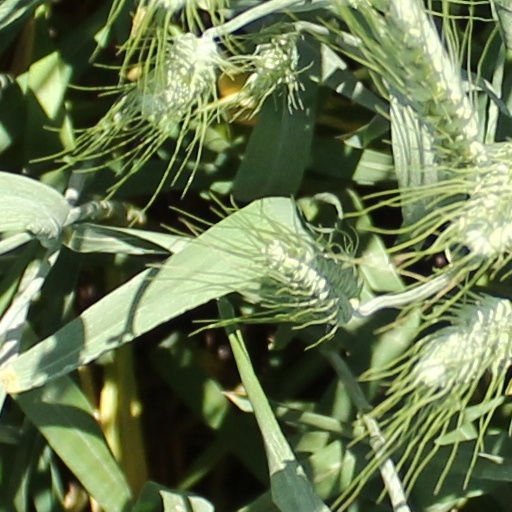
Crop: wheat